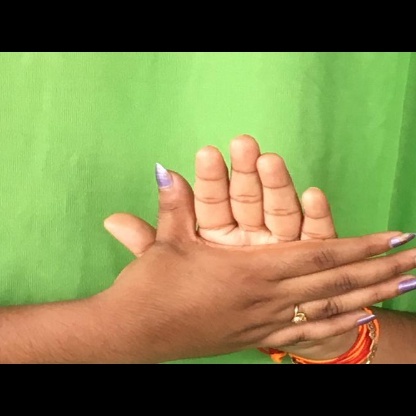
Mudra: Chakra